List of Foundation series characters

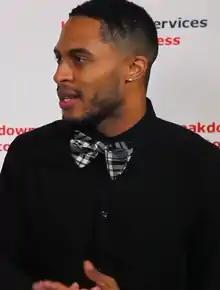
Brandon P. Bell portrays Han Pritcher in season three of the 2021 TV series.

Introduced in "Foundation" in the story "The Encyclopedists", Dr. Lewis Pirenne is the chairman of the Foundation's Board of Trustees and the leader of the Encyclopedists. He dismisses Mayor Salvor Hardin's concerns about the Foundation's susceptibility to interference by nearby regimes, believing that their focus should be on creating the "Encyclopedia Galactica" and not local politics. When Hari Seldon's Time Vault opens and Seldon reveals that the encyclopedia was merely an excuse to establish the Foundation away from Imperial control, Pirenne realizes that he was wrong and cedes leadership of the Foundation to Hardin.